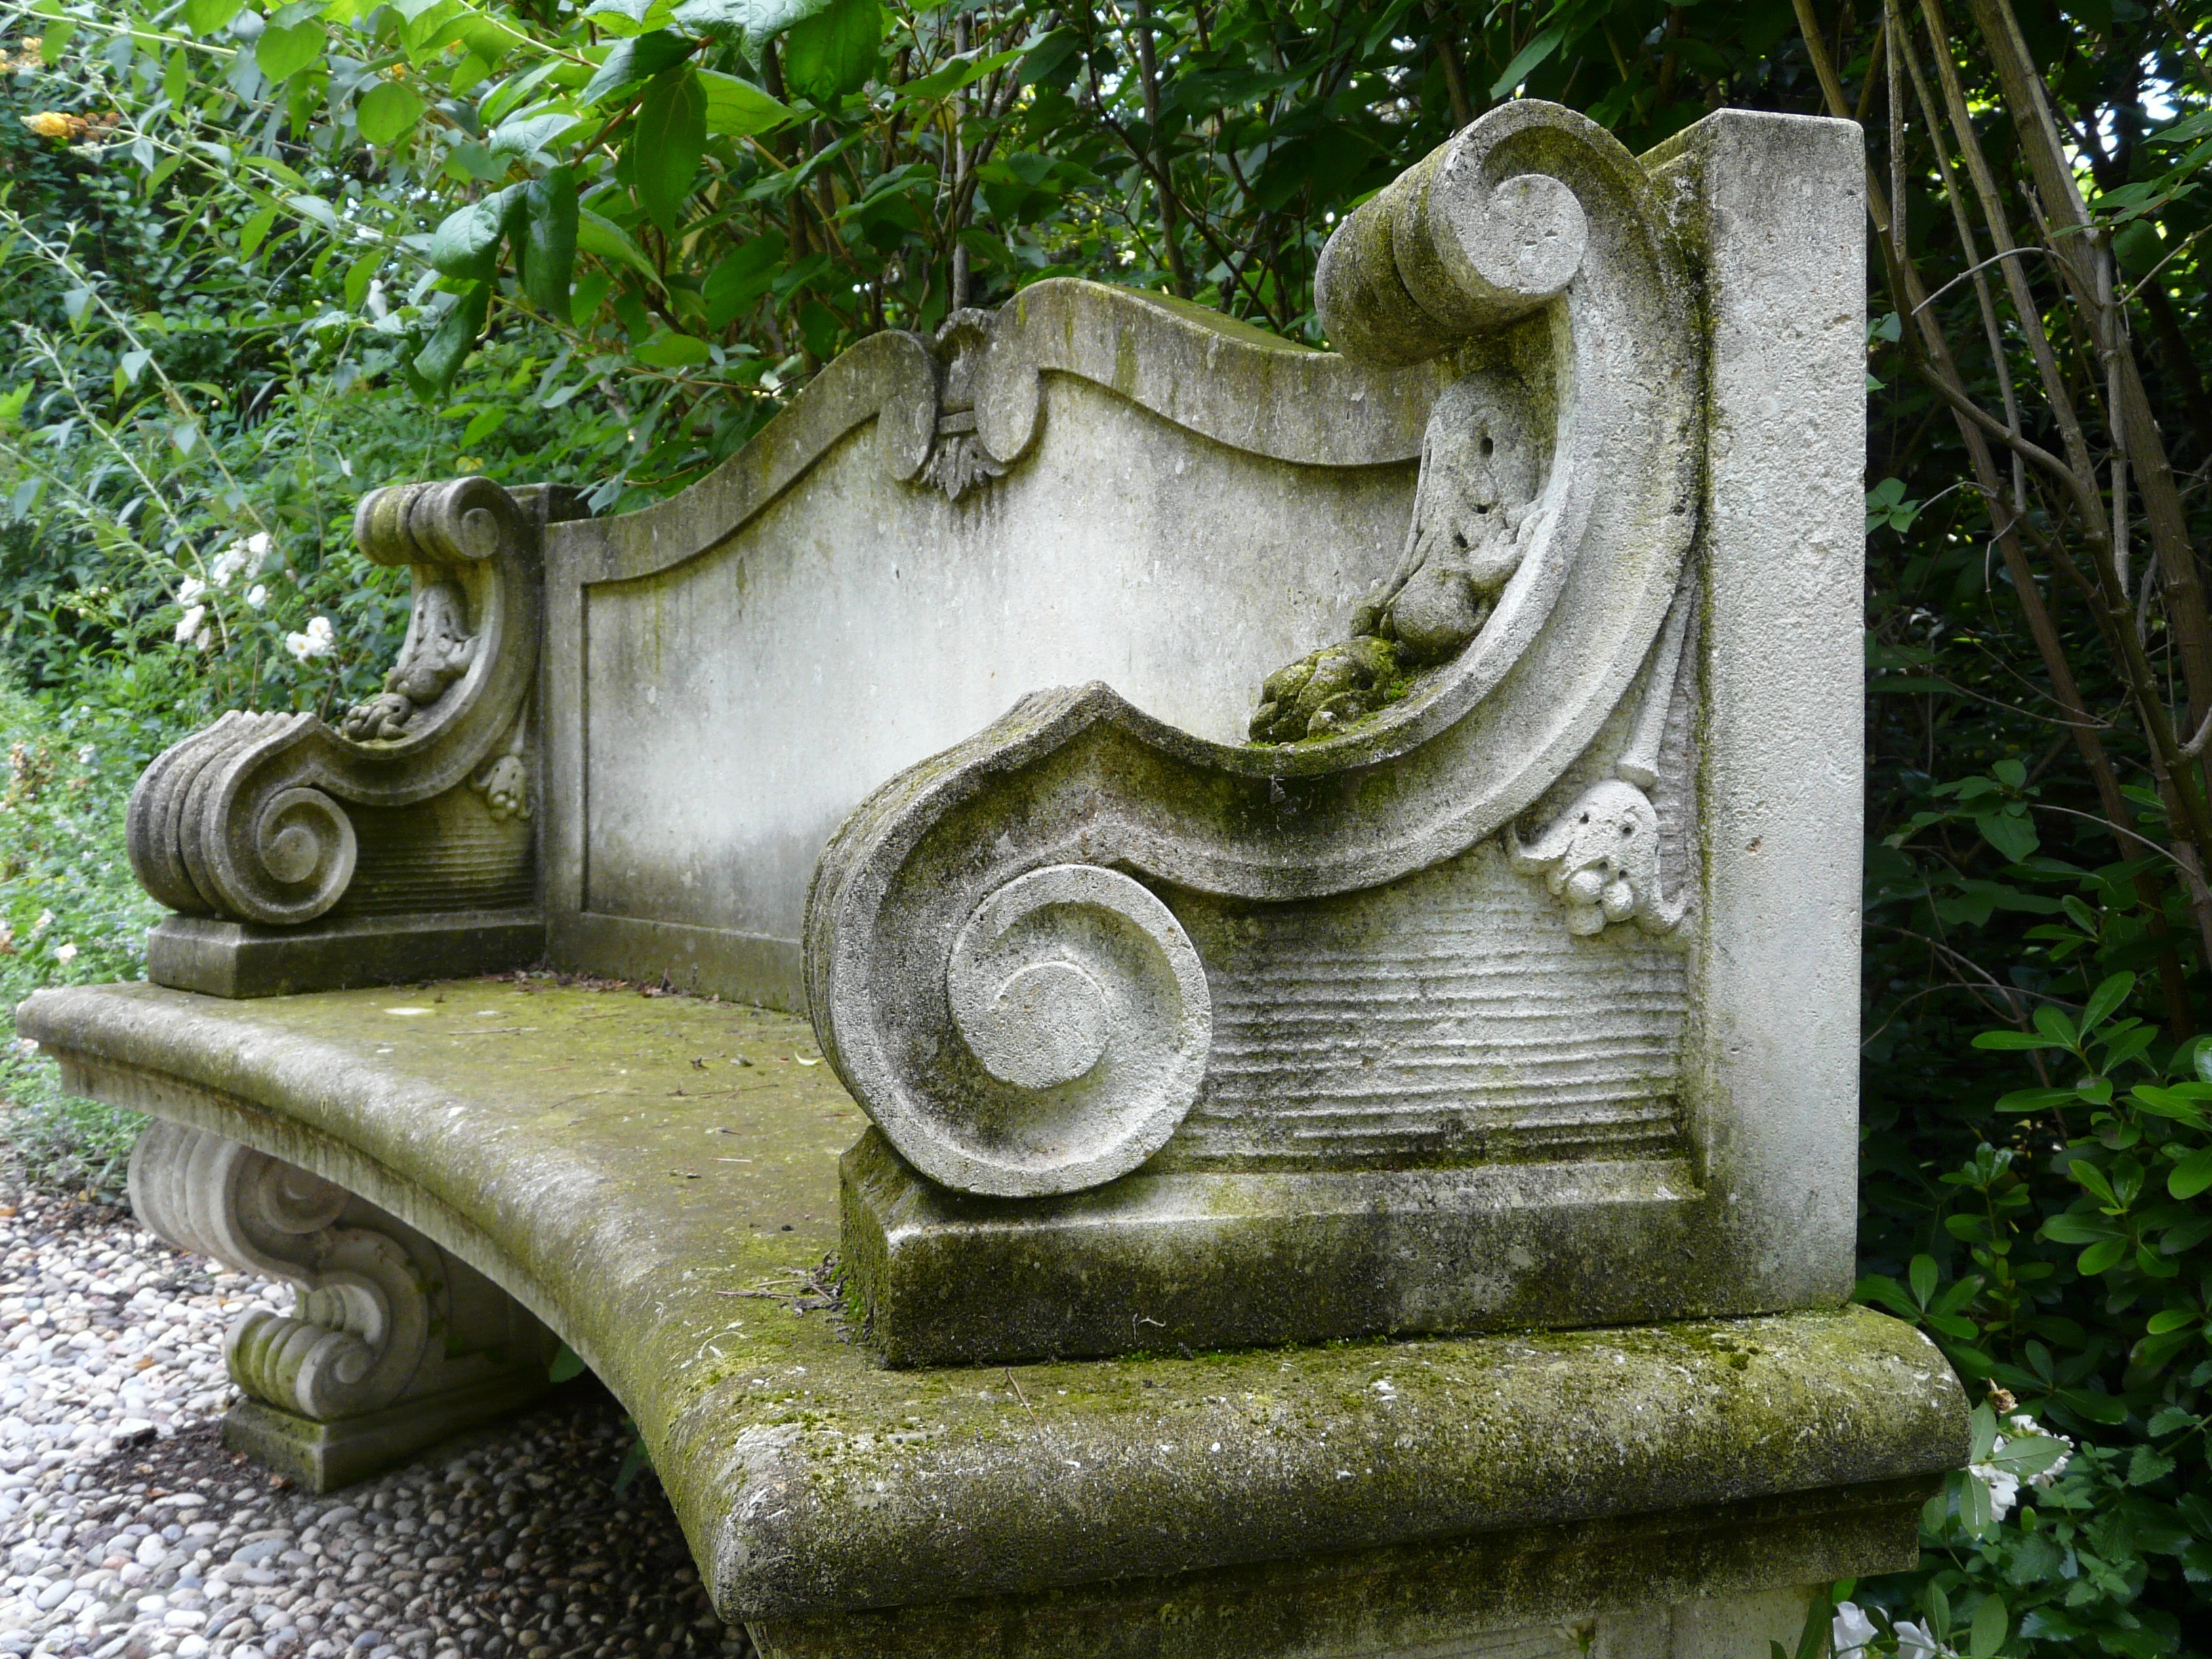
bench, monument, statue, green, sitting, park, botany, rest, garden, park bench, sculpture, outside, art, temple, fountain, carving, water feature, stone carving, ancient history